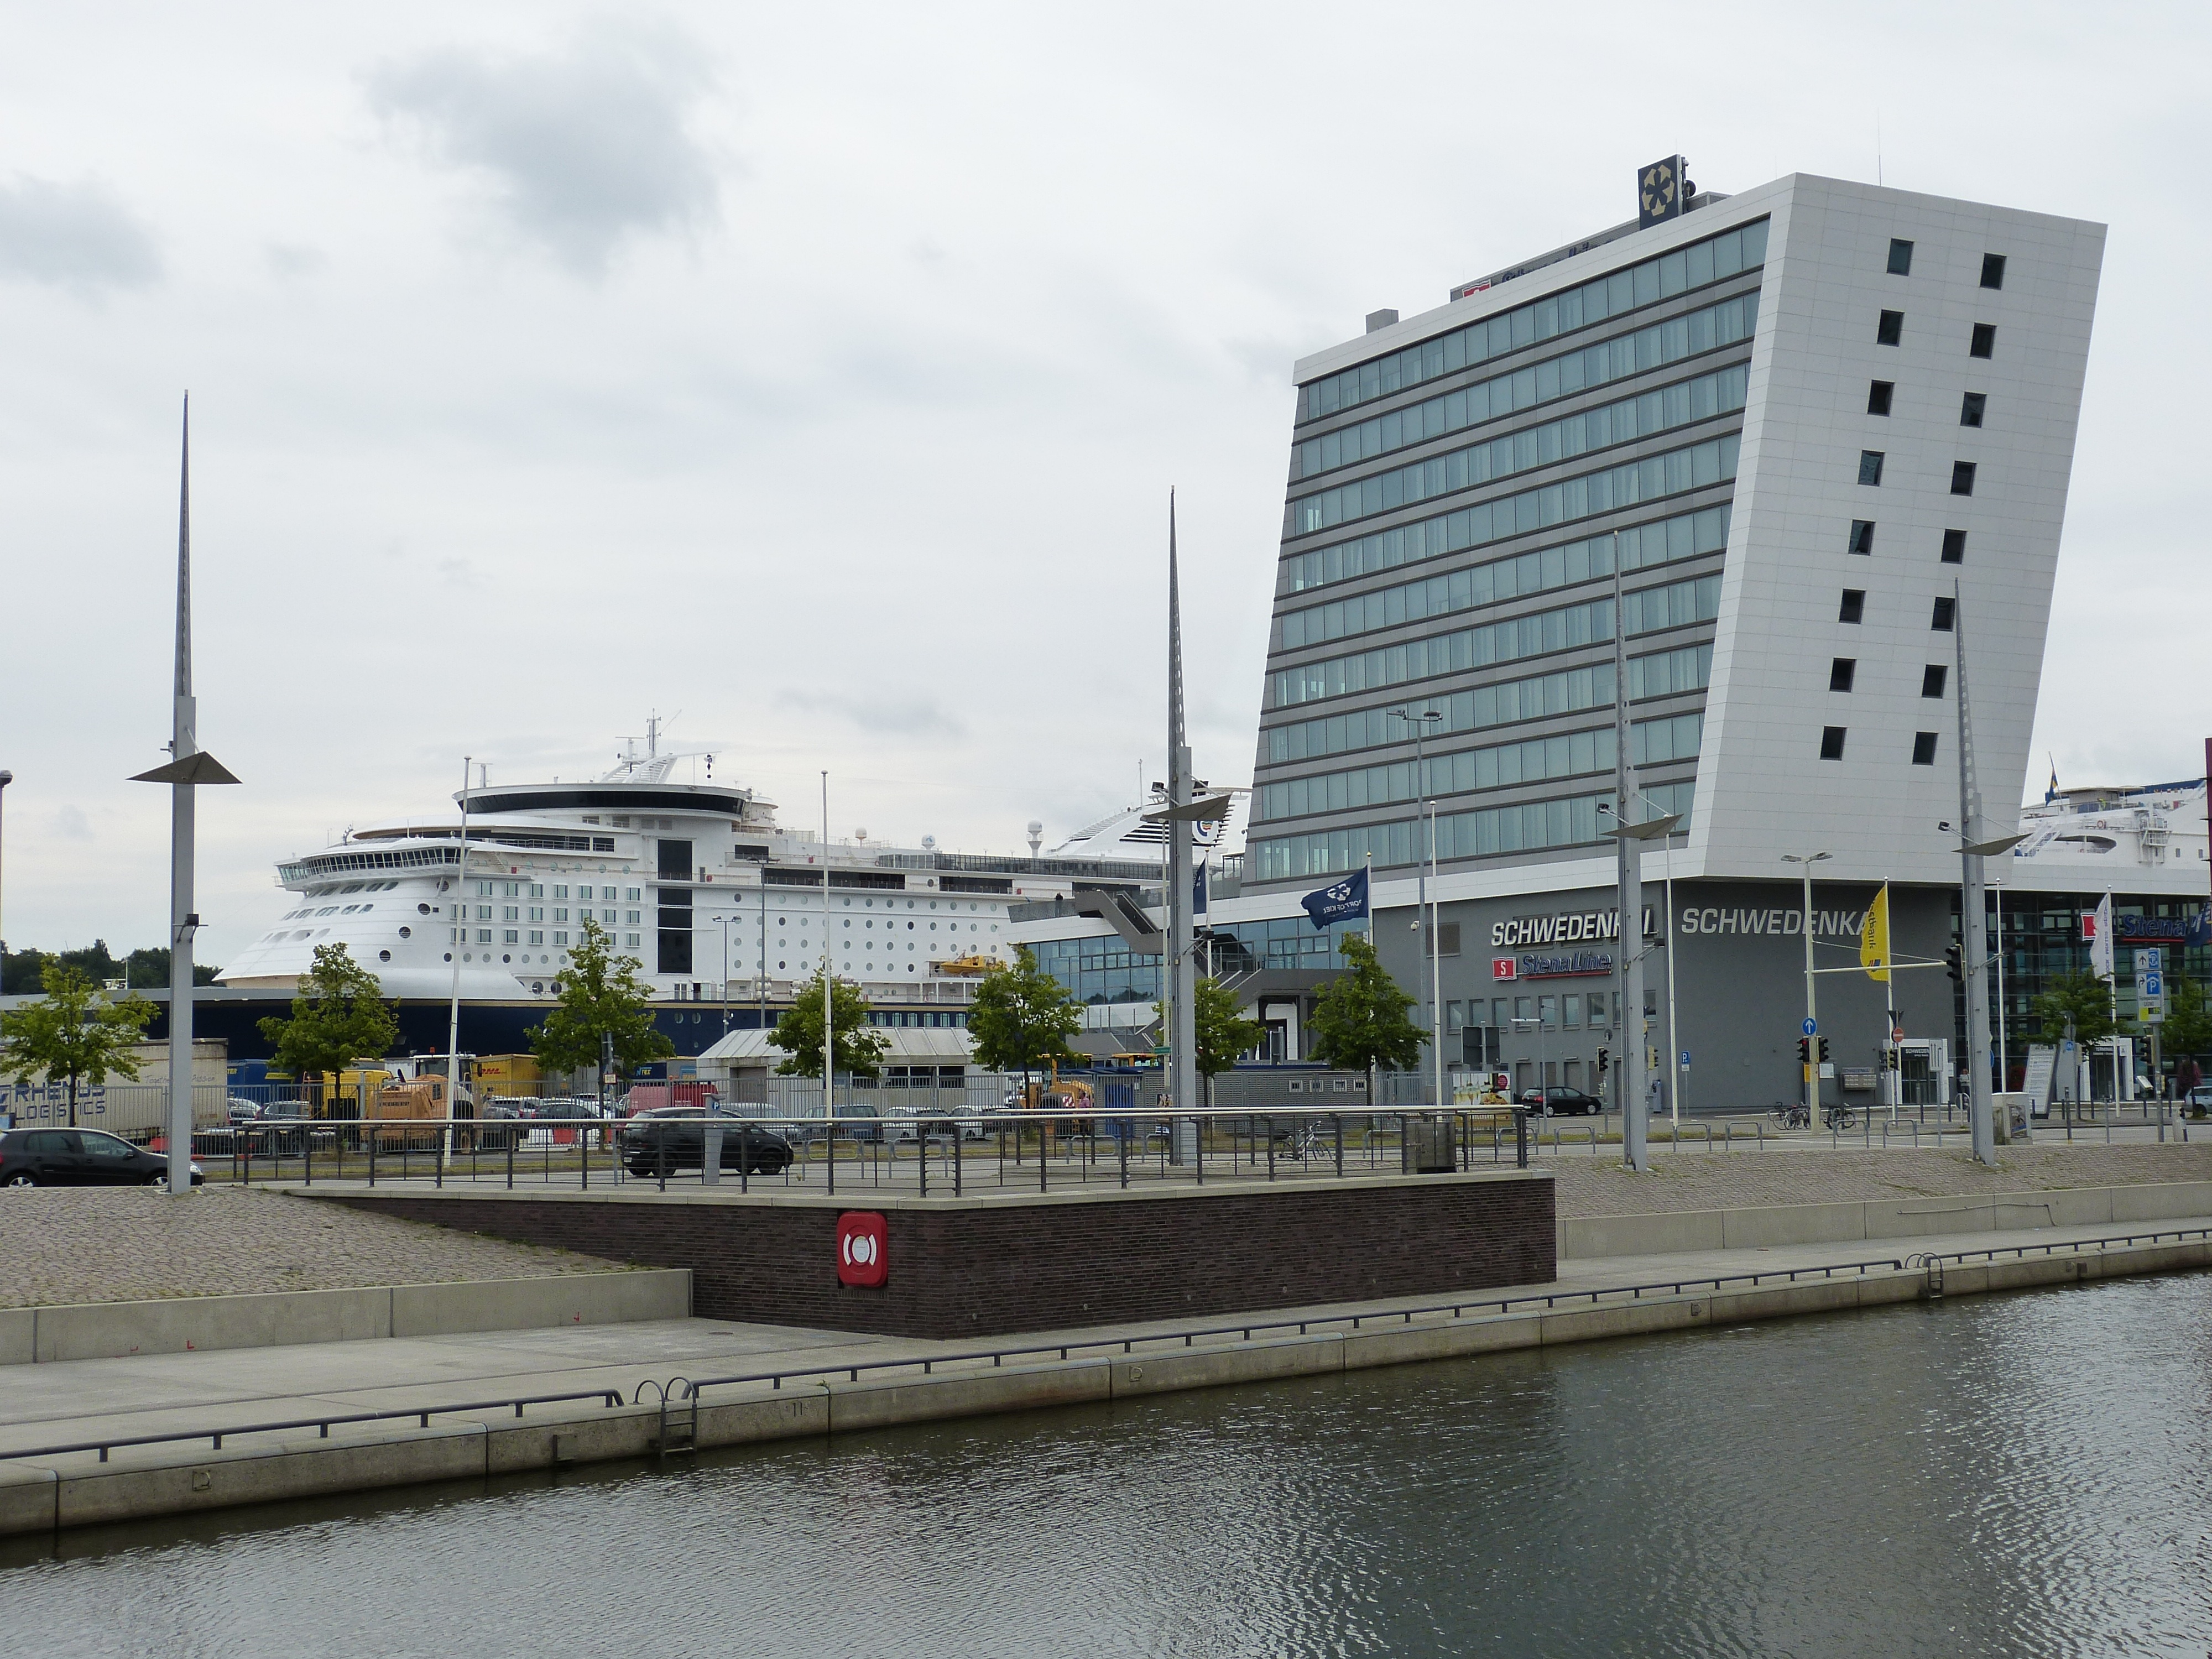
dock, architecture, ship, downtown, transport, vehicle, space, marina, port, stadium, waterway, tower block, public transport, ferry, sweden, mecklenburg, kiel, schwedenkai, sport venue